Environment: real
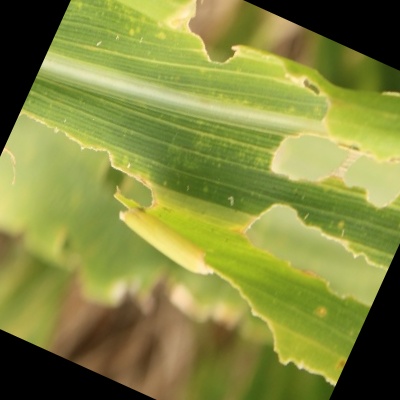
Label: fall_armyworm